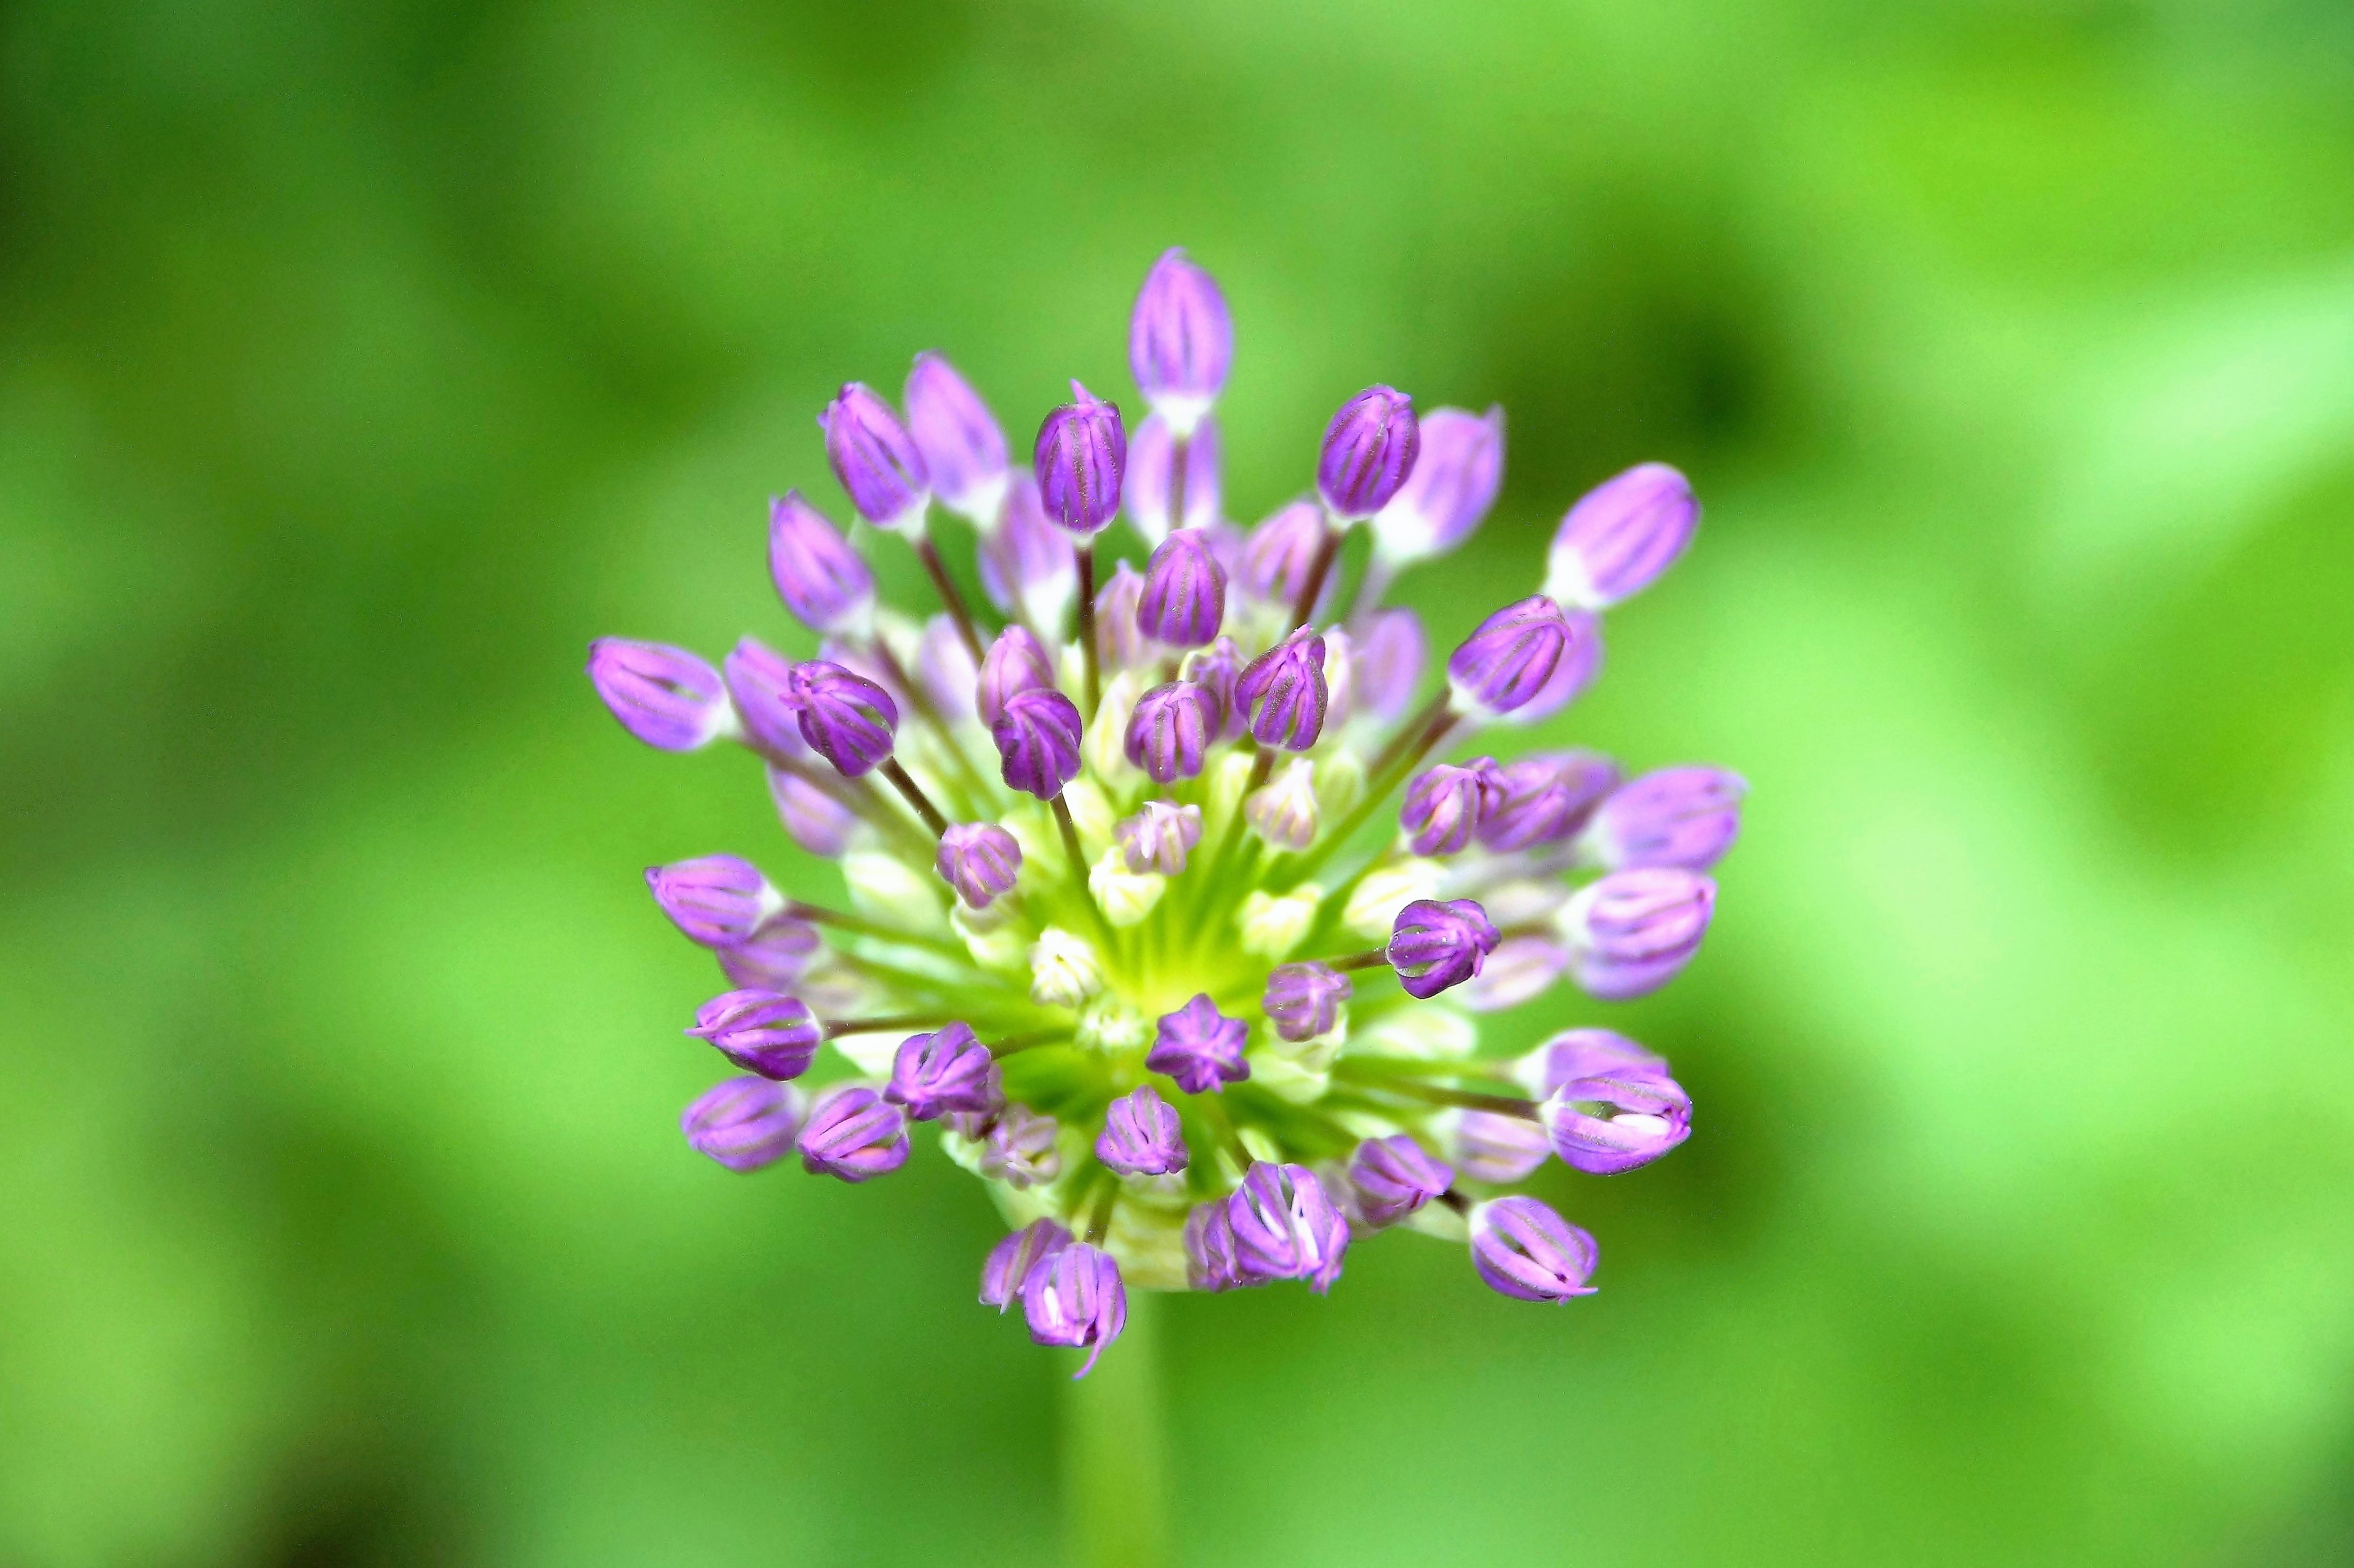
blossom, plant, meadow, flower, purple, petal, herb, garlic, produce, macro, botany, garden, flora, wildflower, spices, macro photography, flowering plant, tang, land plant